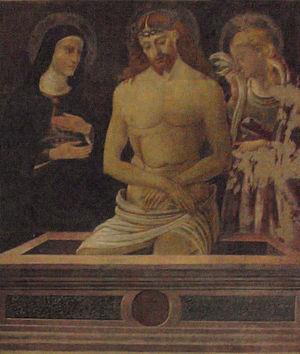
Francesco Melanzio est un peintre de l'école ombrienne qui fut actif à la fin du XVᵉ siècle et début du XVIᵉ siècle surtout dans sa ville natale.